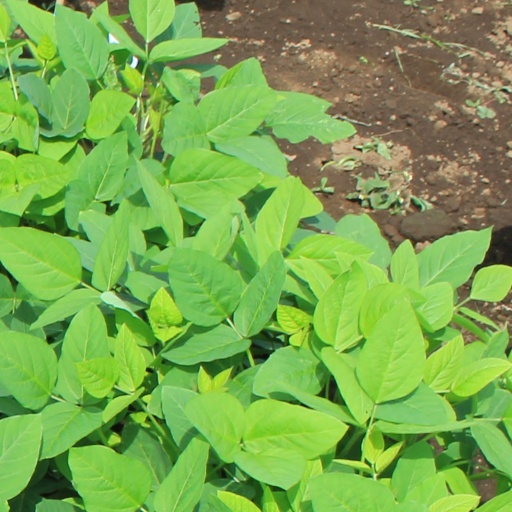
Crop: soybean